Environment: lab
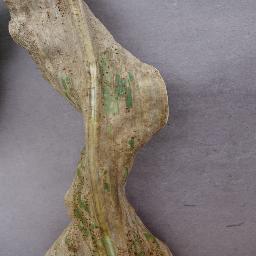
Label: northern_corn_leaf_blight